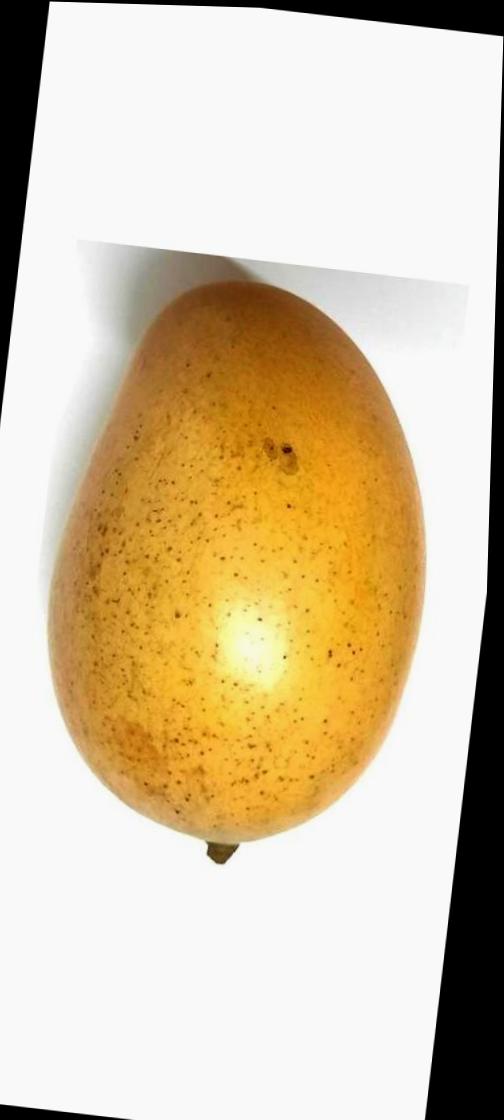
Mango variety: Shada